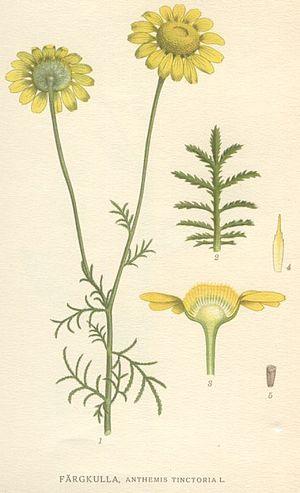
Anthémis des teinturiers
L'Anthémis des teinturiers est une plante herbacée vivace de la famille des Astéracées. Cette espèce indigène dans plusieurs pays d'Europe et en Asie de l'Ouest, fleurit en été à basse altitude dans la plupart des pays d'Europe occidentale, à l'exception des régions méditerranéennes. Souvent cultivé dans les jardins et adventice.